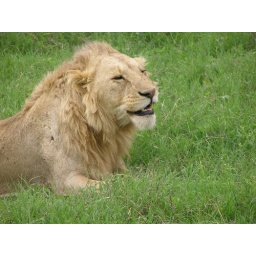
A male lion dozing in the Ngorogoro Crater.